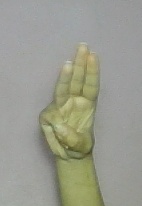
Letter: thaa